Bernardo Mattarella

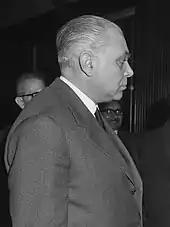
Bernardo Mattarella in 1964

The Antimafia activist Danilo Dolci also accused Mattarella of collusion with the Mafia. Dolci had been gathering evidence on the links between the Mafia and politicians for the Antimafia Commission, which was established in 1963. At a press conference in September 1965, he presented dozen of testimonies of people who had supposedly seen Mattarella meeting with leading mafiosi. Mattarella sued Dolci and his assistant Alasia for libel. Mattarella's lawsuit for libel allowed Dolci "ampia facoltà di prova", meaning that the defendant would have been declared innocent if he had been able to show that he had offended the plaintiff on the basis of true evidence. In the ensuing two-year trial, dozens of witnesses were heard and many documents were considered. Dolci made an application for an amnesty, but was sentenced to two years imprisonment for libel. He never served the verdict, because of a general pardon.